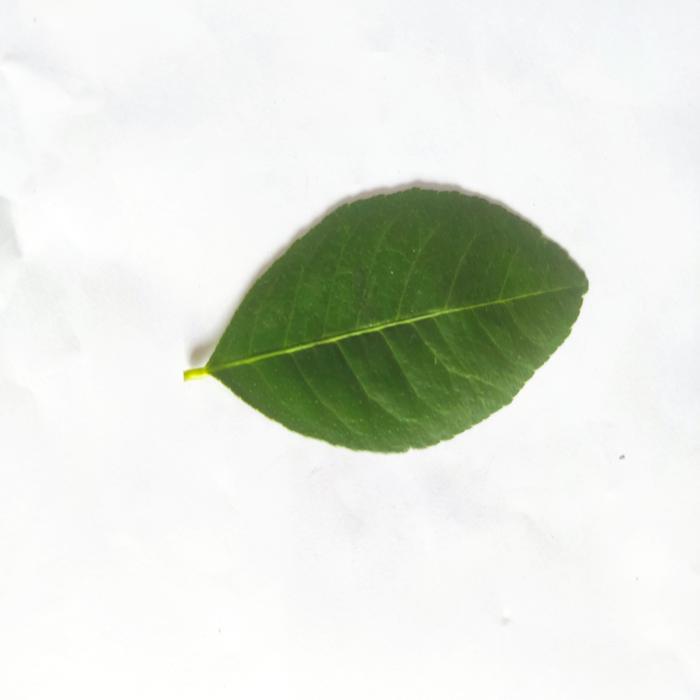
Crop: Lemon
Leaf condition: Healthy_Leaf